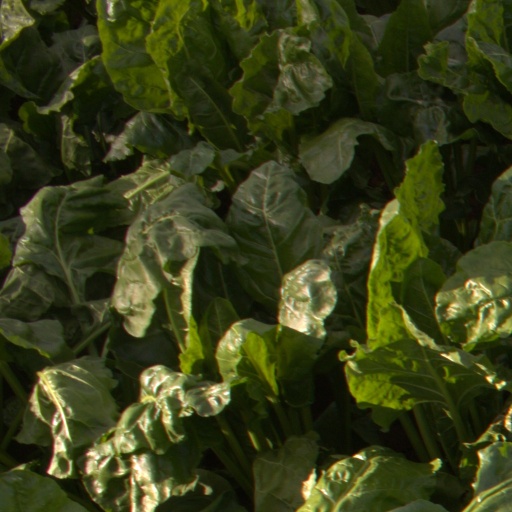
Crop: sugar beet